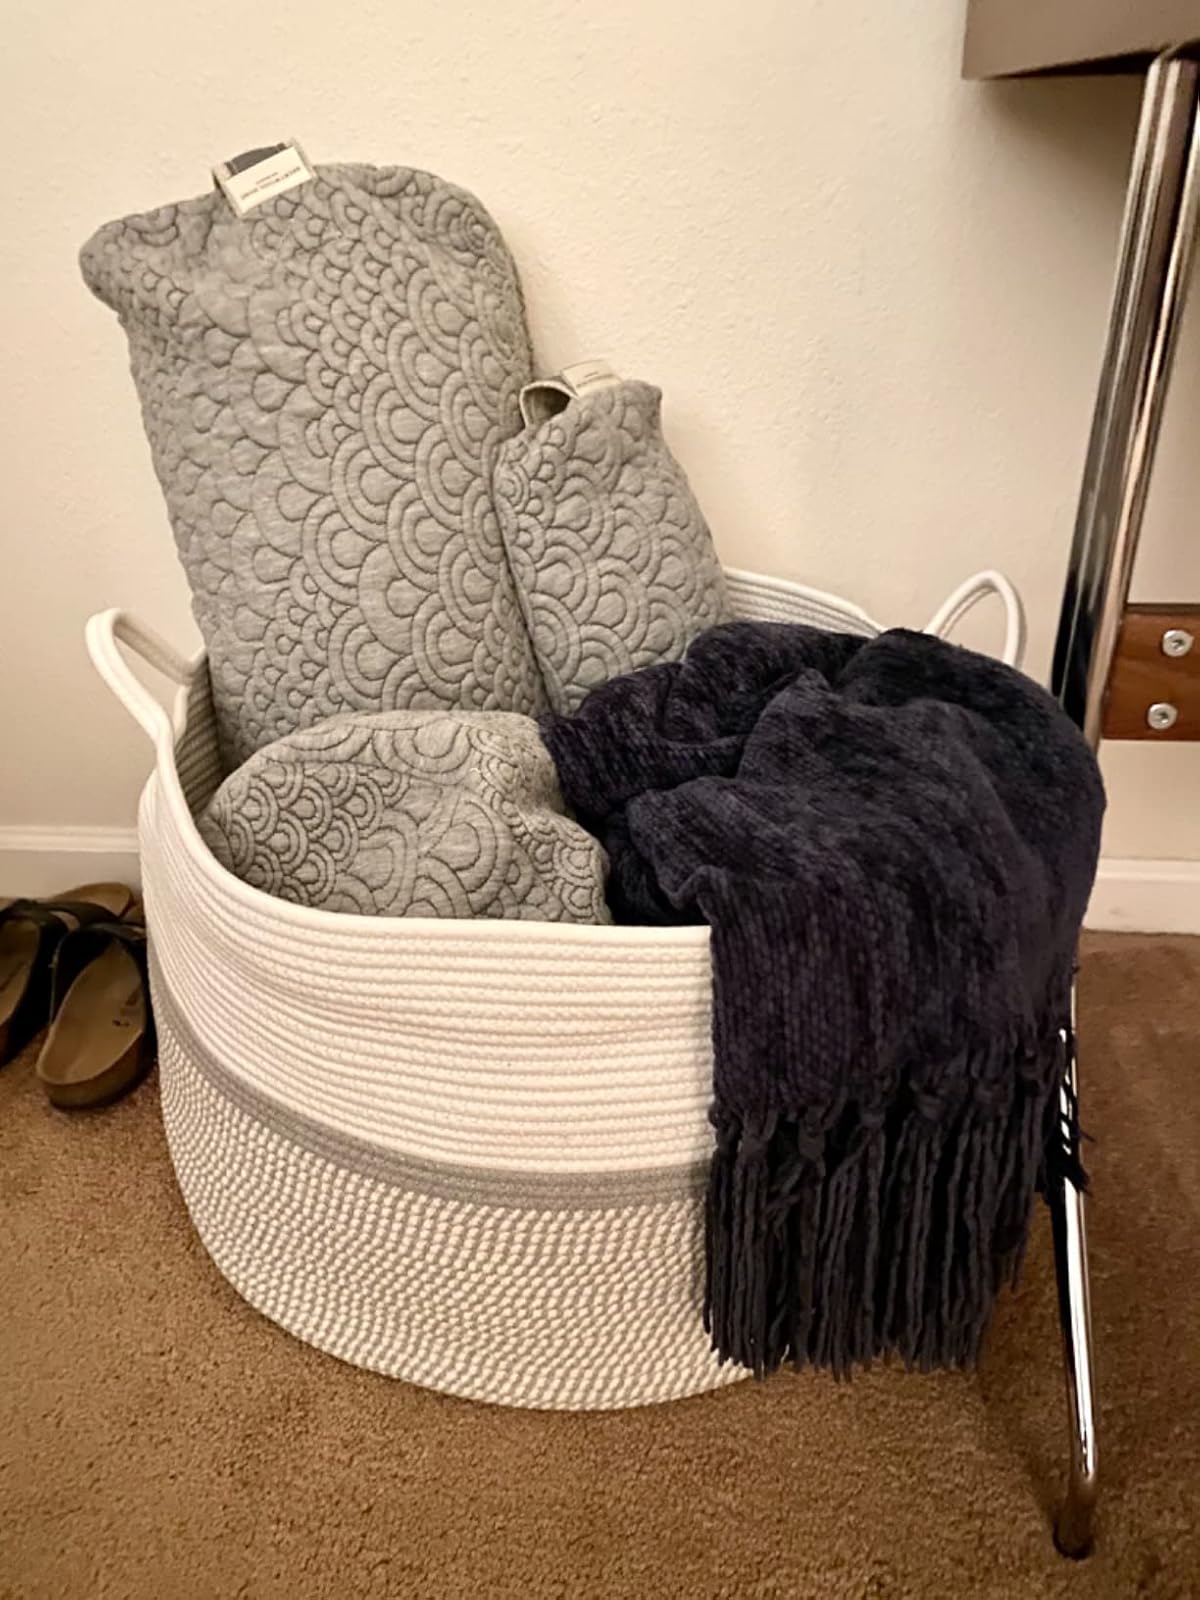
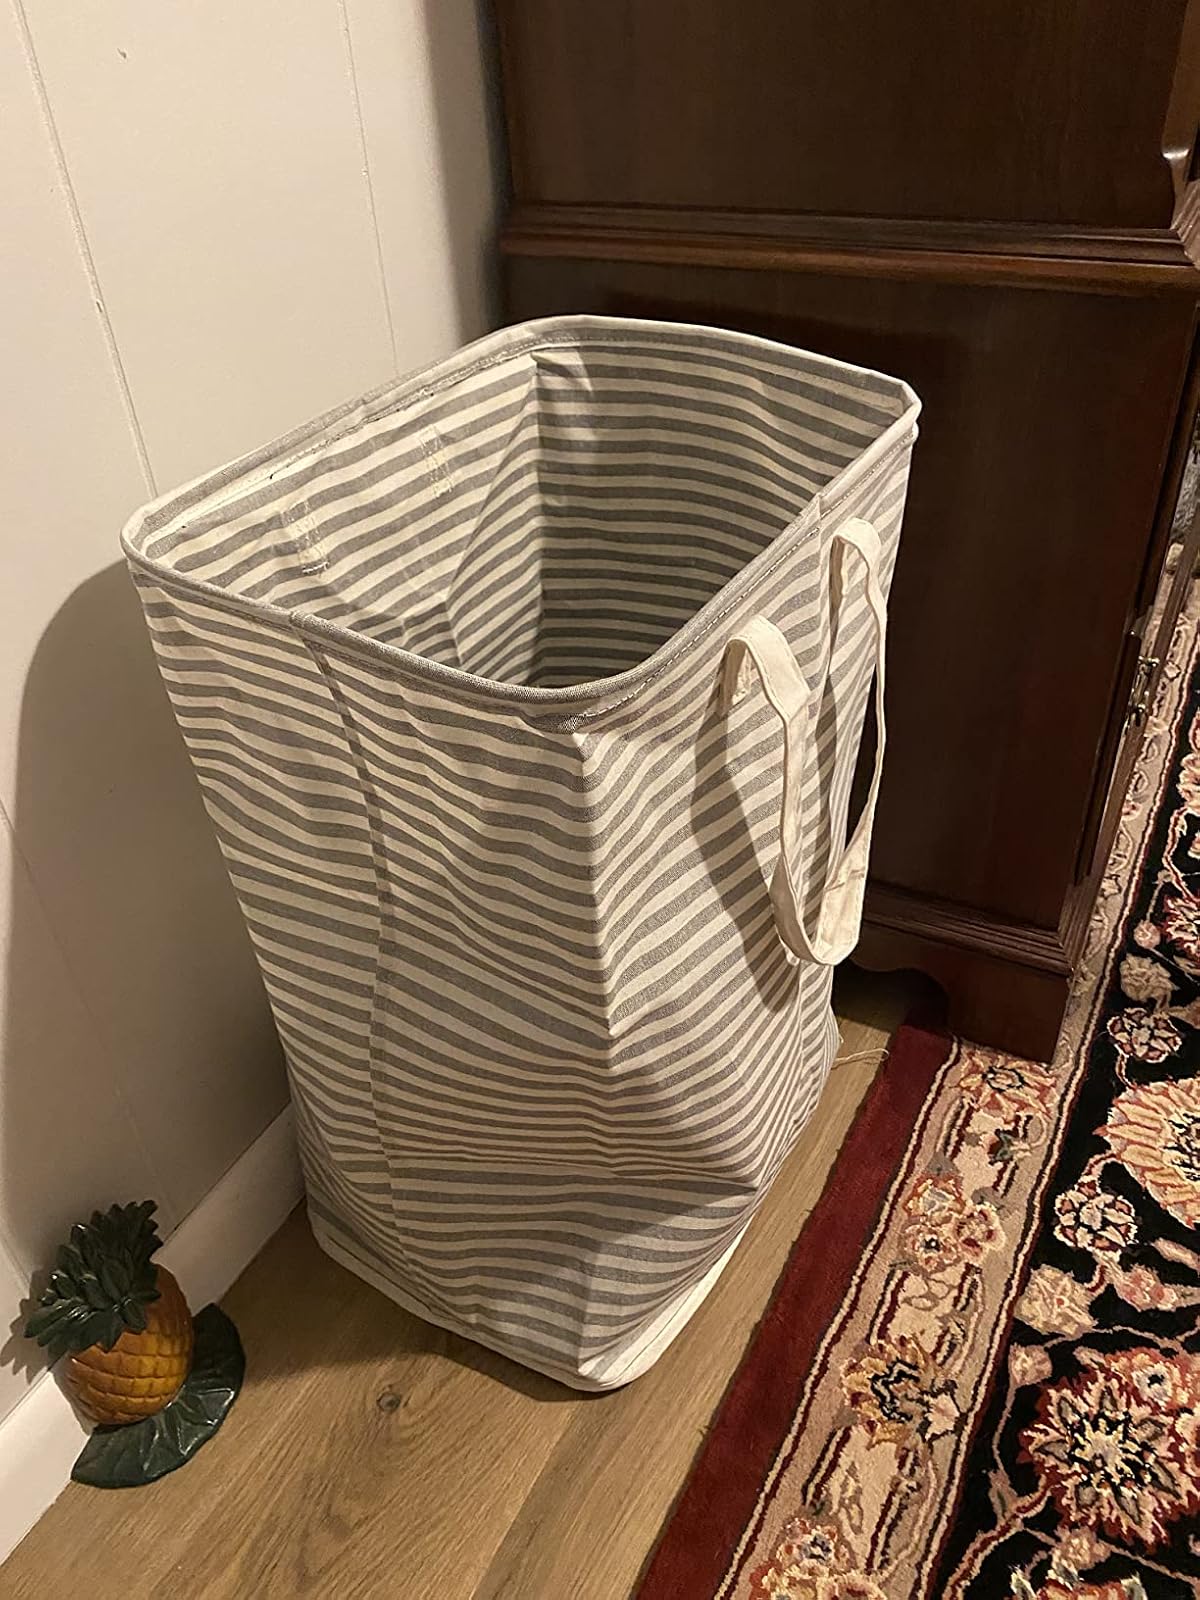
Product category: items_hamper
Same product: no